Ducati ST series

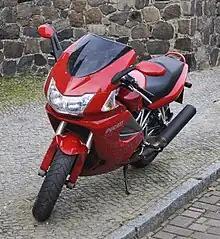
Ducati ST3 with fairing facelift

The Ducati ST3 was made between 2004 and 2007 and used the DesmoTre engine, an SOHC three-valve motor which could meet anti-pollution emissions limits. In 2005 power increased from 102bhp to 107bhp, and a wet clutch replaced the earlier dry clutch.